2000 United States census

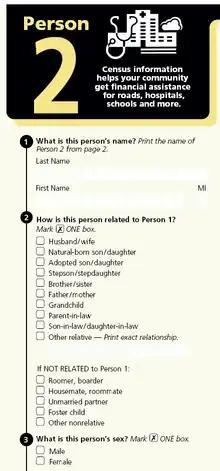
Census 2000 Long Form Questionnaire showing the Person 2 section including questions "2" and "3" which allow data to be compiled regarding same-sex partners

Regionally, the South and West experienced the bulk of the nation's population increase: 14,790,890 and 10,411,850, respectively. This meant that the mean center of U.S. population moved to Phelps County, Missouri. The Northeastern United States grew by 2,785,149; the Midwest by 4,724,144.